Patria disaster

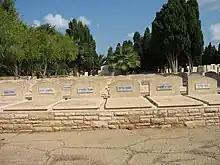
Graves of some of the victims of the sinking

Meanwhile, Zionist organizations were considering how to thwart the deportation plan. A general strike had little effect. The Irgun tried unsuccessfully to place a bomb on "Patria" to disable her. The Haganah also sought to disable "Patria", with the intention of forcing her to stay in port for repairs and thus gaining time to press the British to rescind the deportation order. The Haganah officer in charge of the operation was Yitzhak Sadeh, authorised by Moshe Sharett, who led the Political Department of the Jewish Agency in the temporary absence of David Ben-Gurion, who had left for the United States on 22 September and did not return until 13 February 1941.